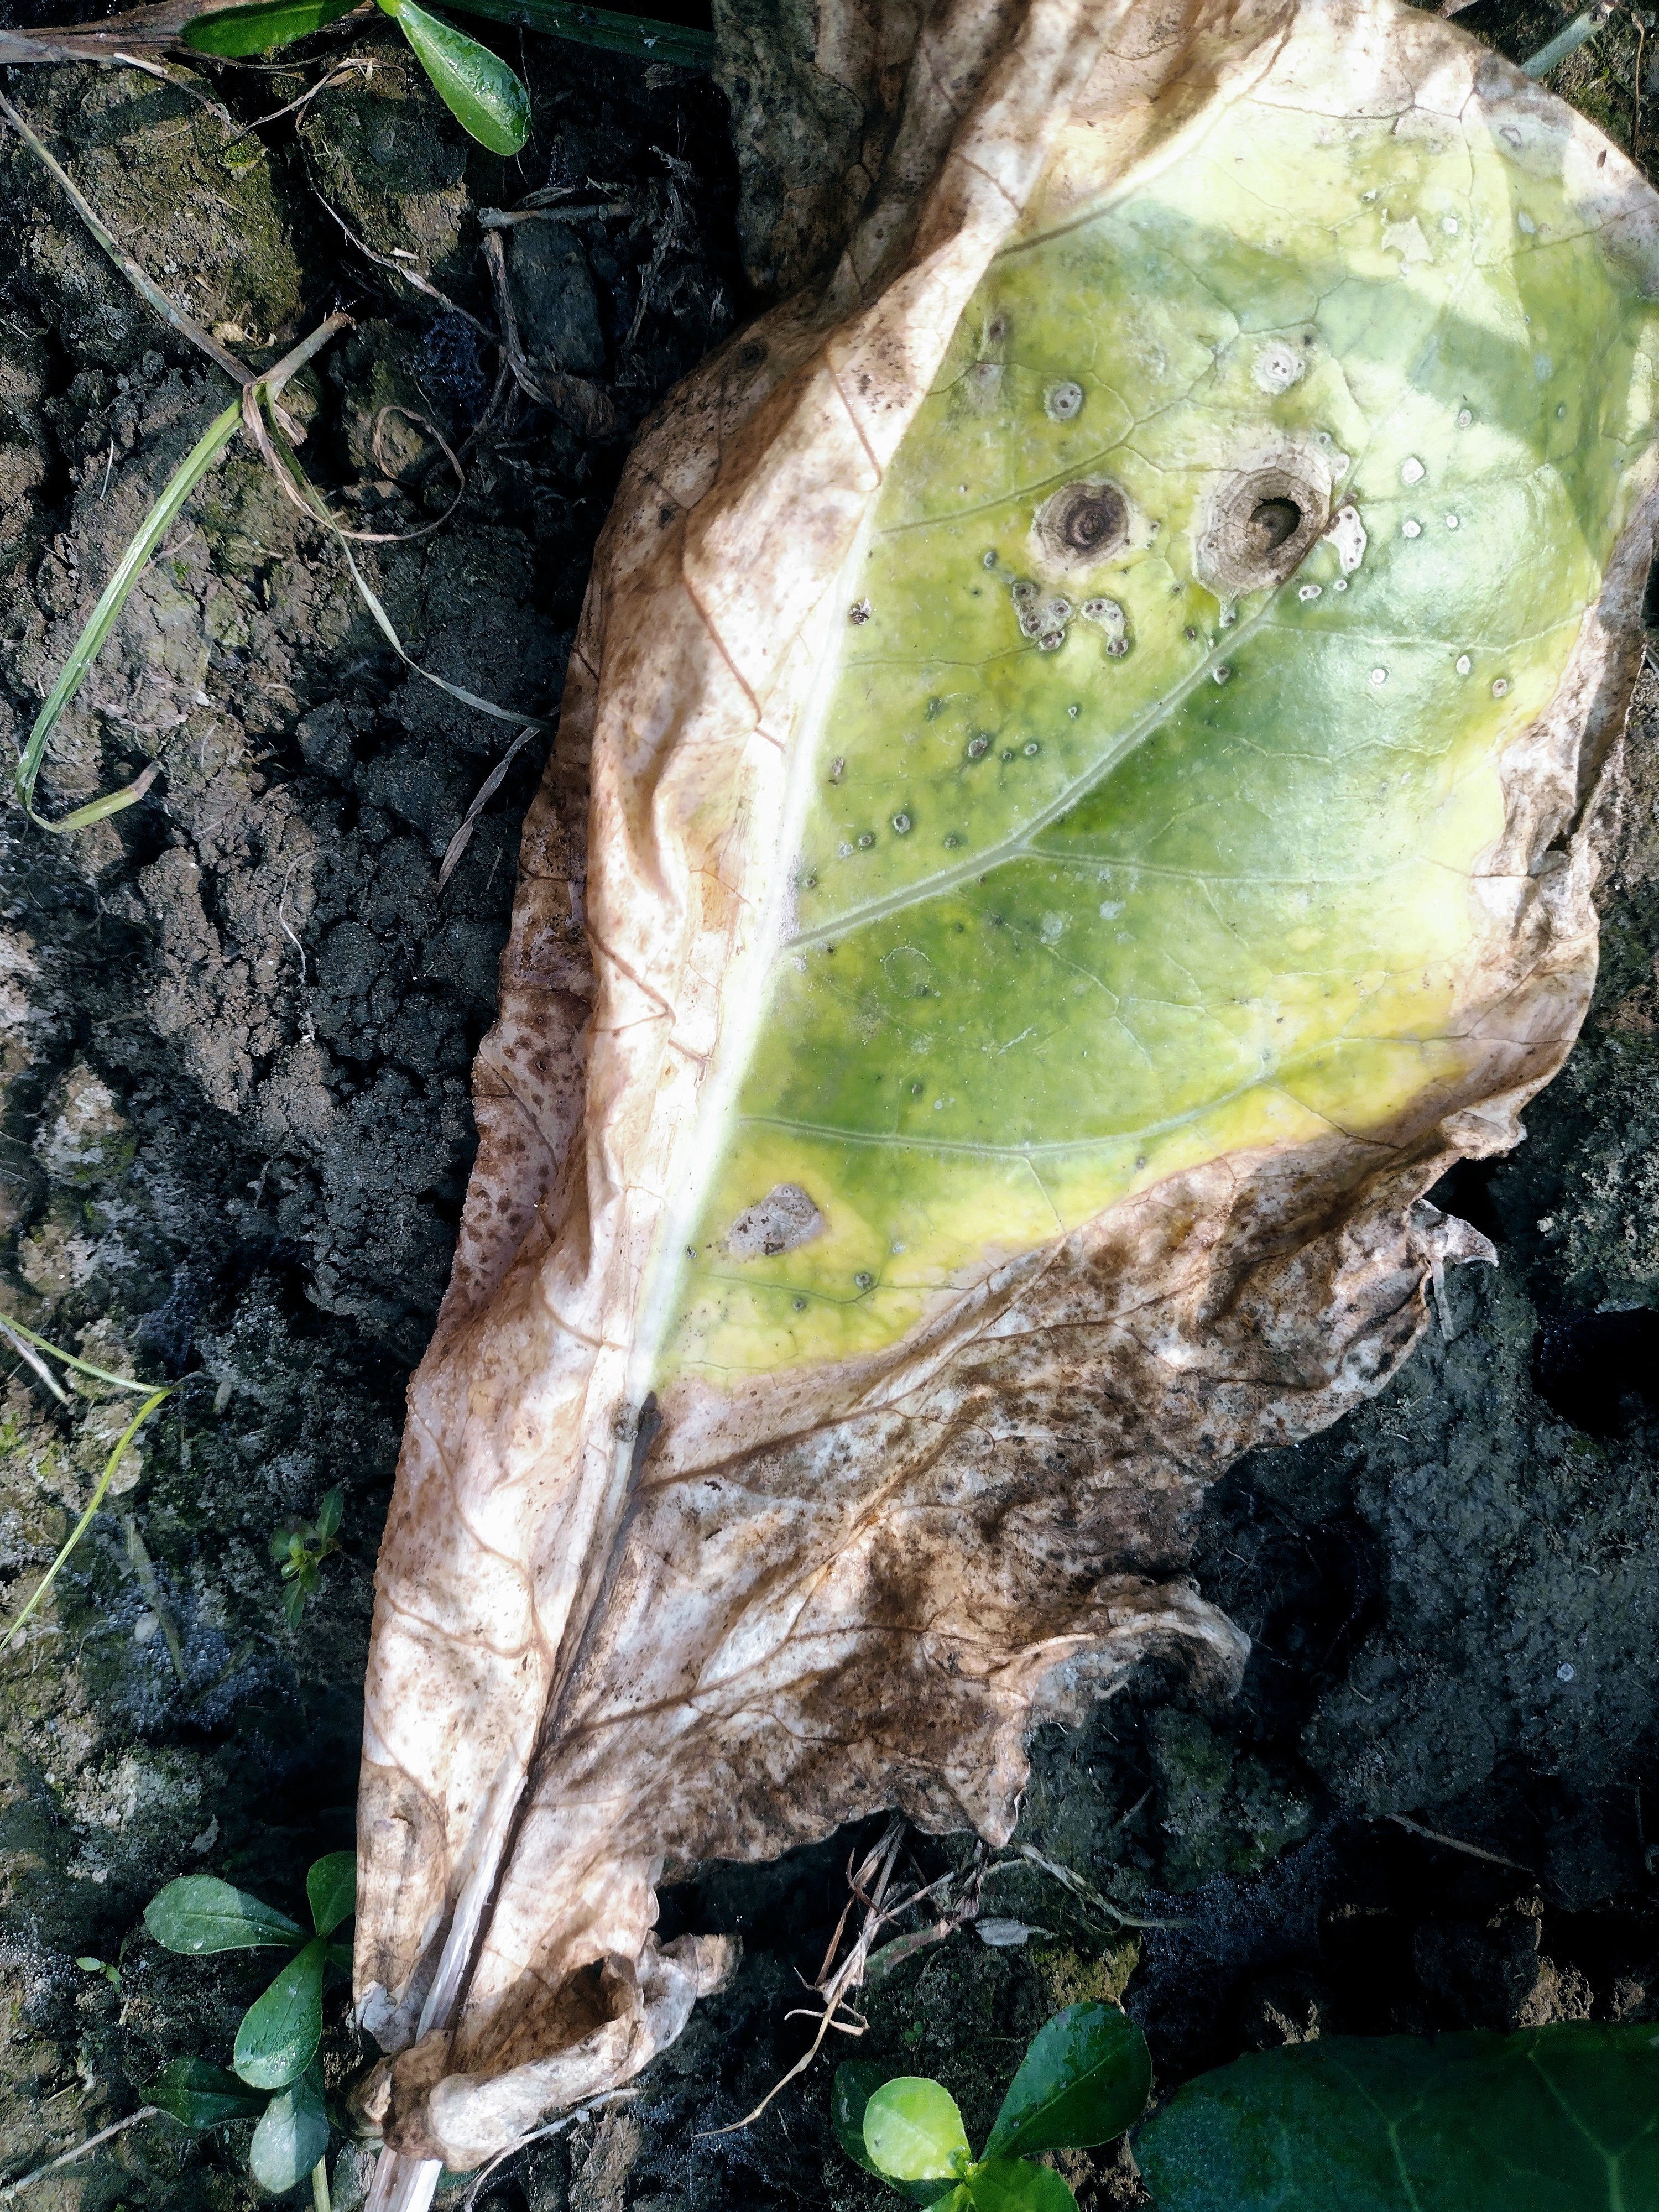
Label: Downy Mildew